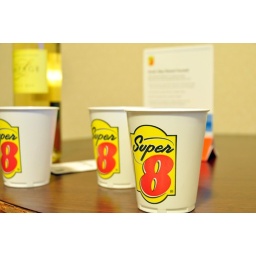
May 9, 2010 : white wine in plastic cups at the super 8 motelBrimfield Antique ShowBrimfield, MAMay 2010